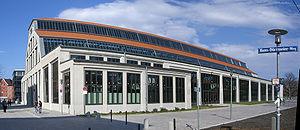
Le Centre des Transports est une branche du Deutsches Museum de Munich, qui y présente ses vastes collections de moyens de transport.